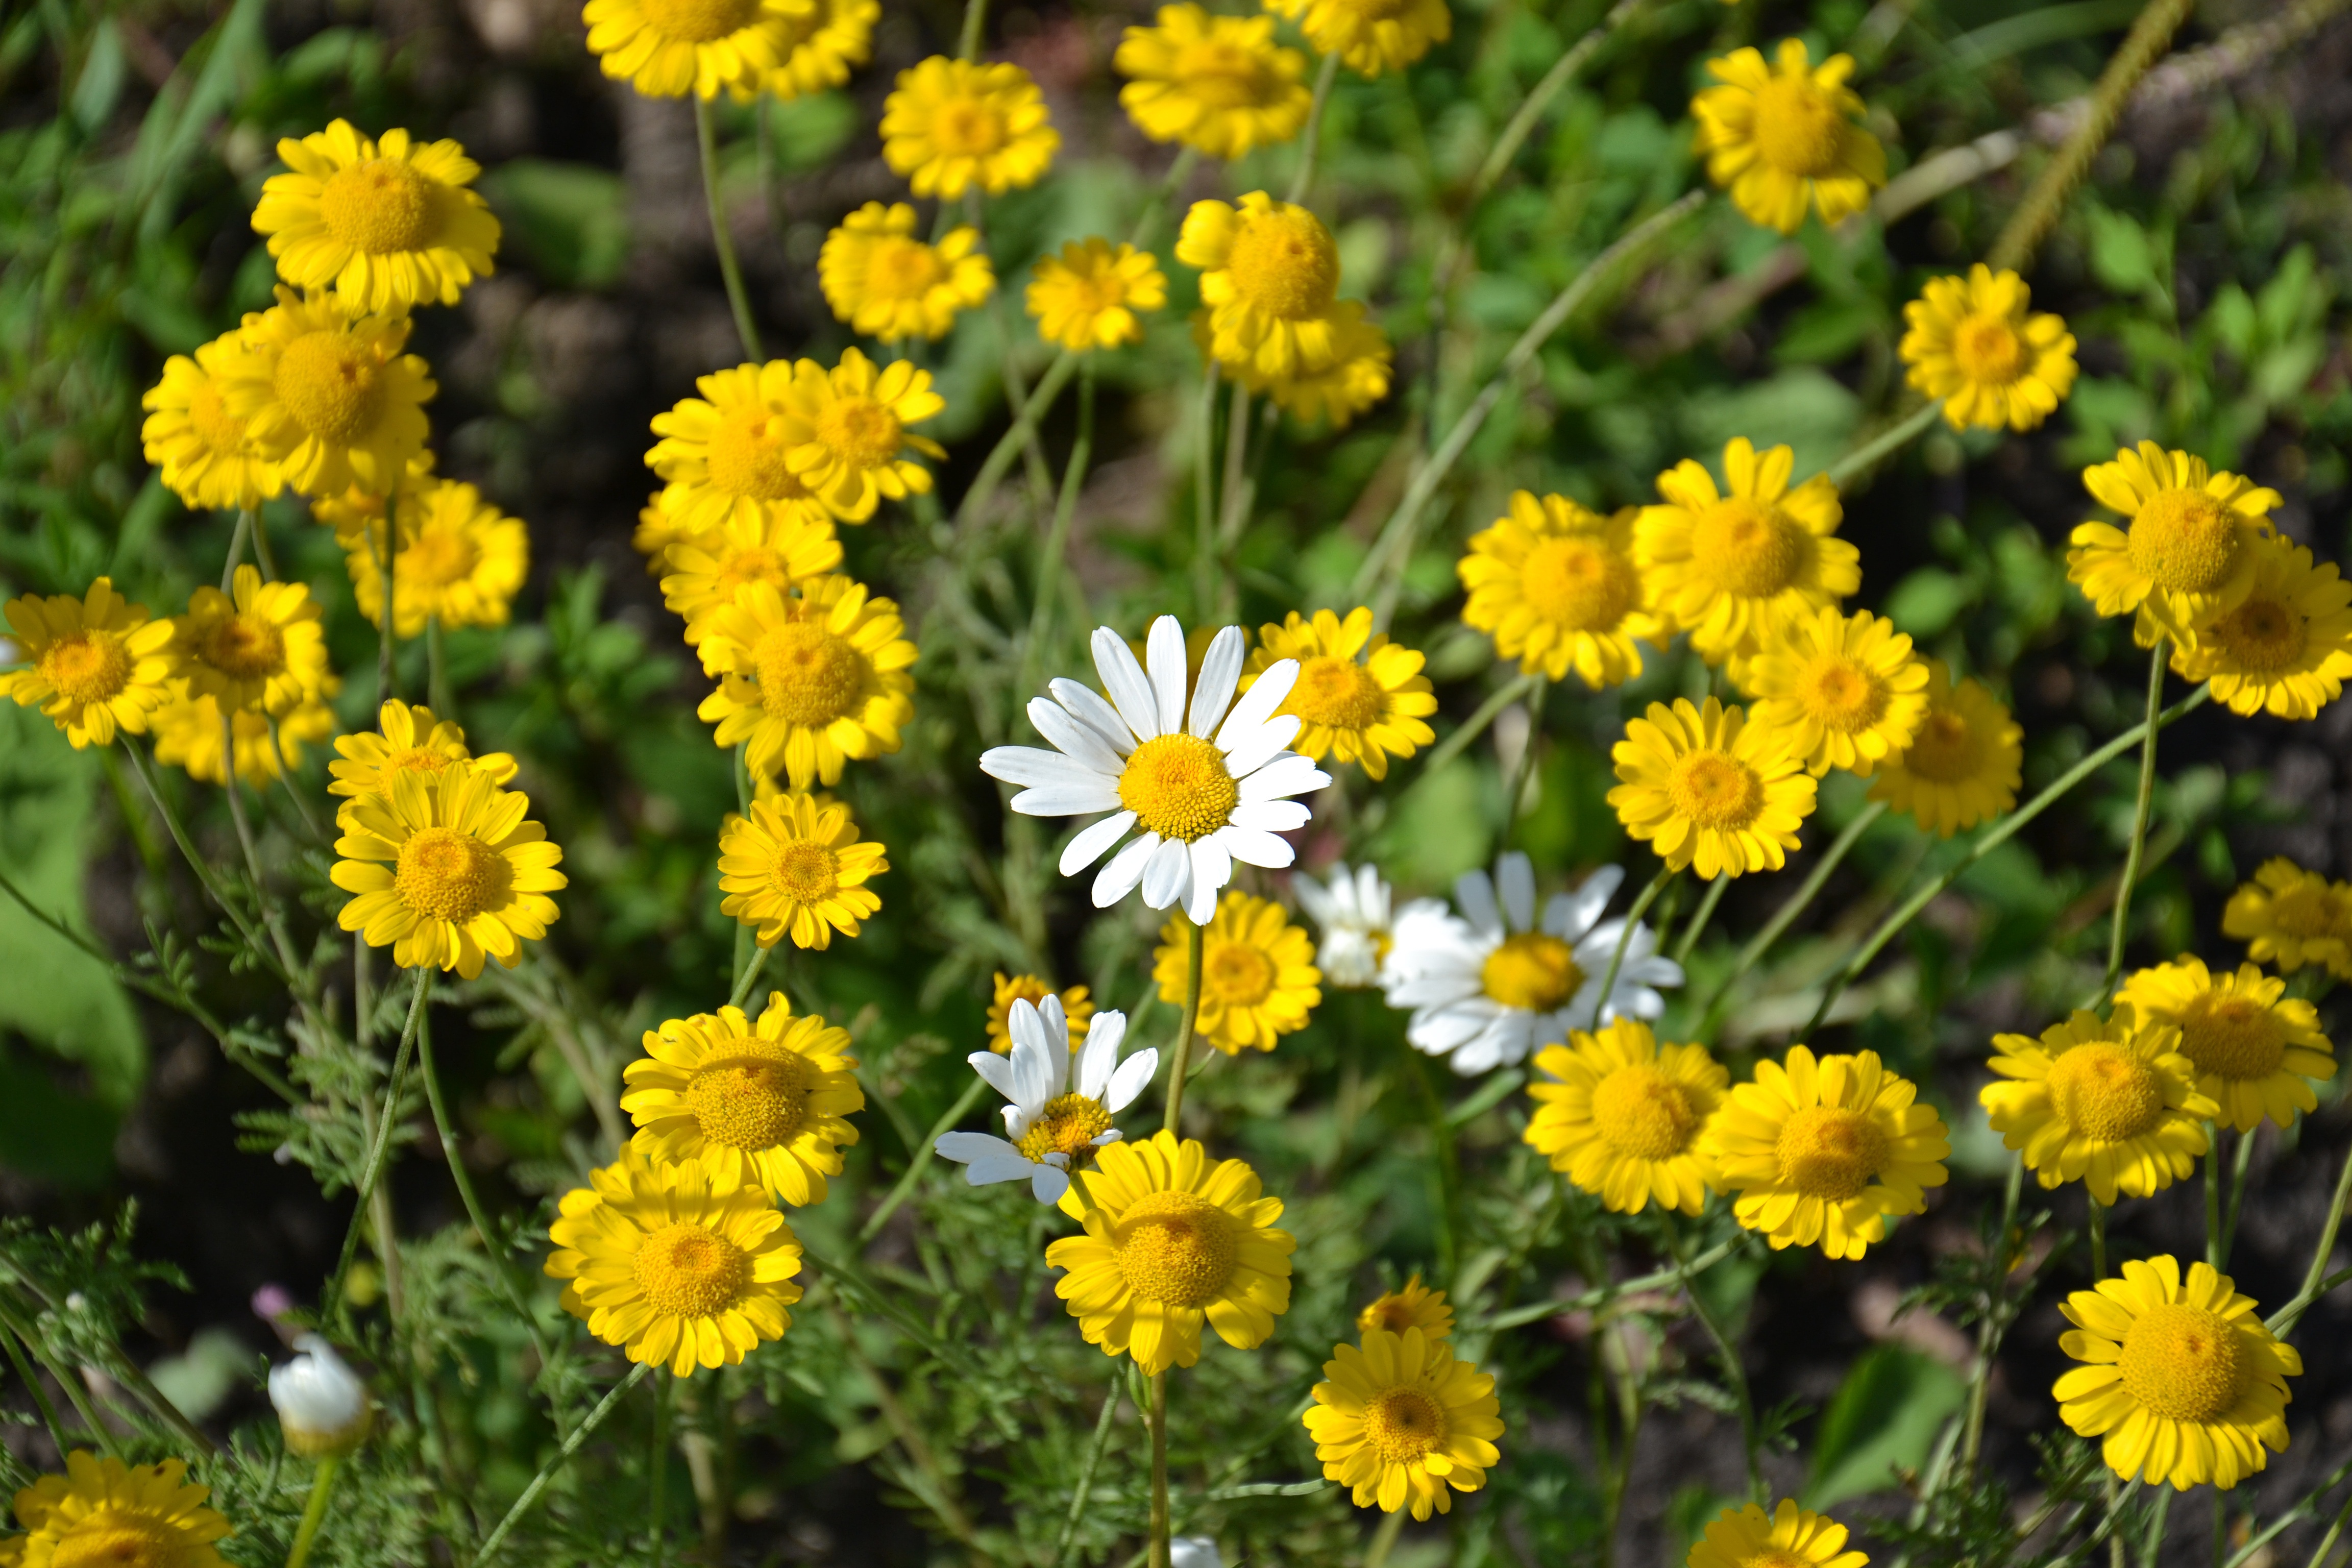
nature, plant, white, meadow, flower, petal, summer, daisy, herb, yellow, garden, closeup, flora, wildflower, flowers, bright, botanica, dacha, yellow flowers, chamomile, summer flowers, tansy, flowers of the field, white daisies, flowering plant, daisy family, sulfur cosmos, yellow daisies, annual plant, common tansy, land plant, chamaemelum nobile, marguerite daisy, tanacetum parthenium